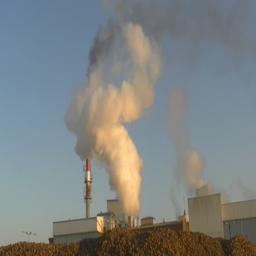
smoke and steam discharged from a factory